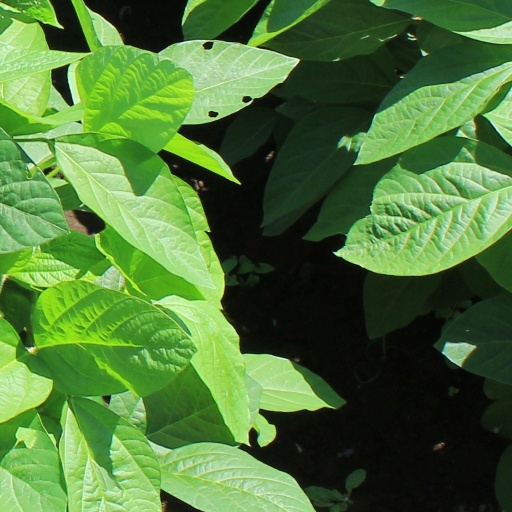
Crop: soybean